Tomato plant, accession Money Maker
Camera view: vertical (180 deg); turntable rotation: 60 degrees
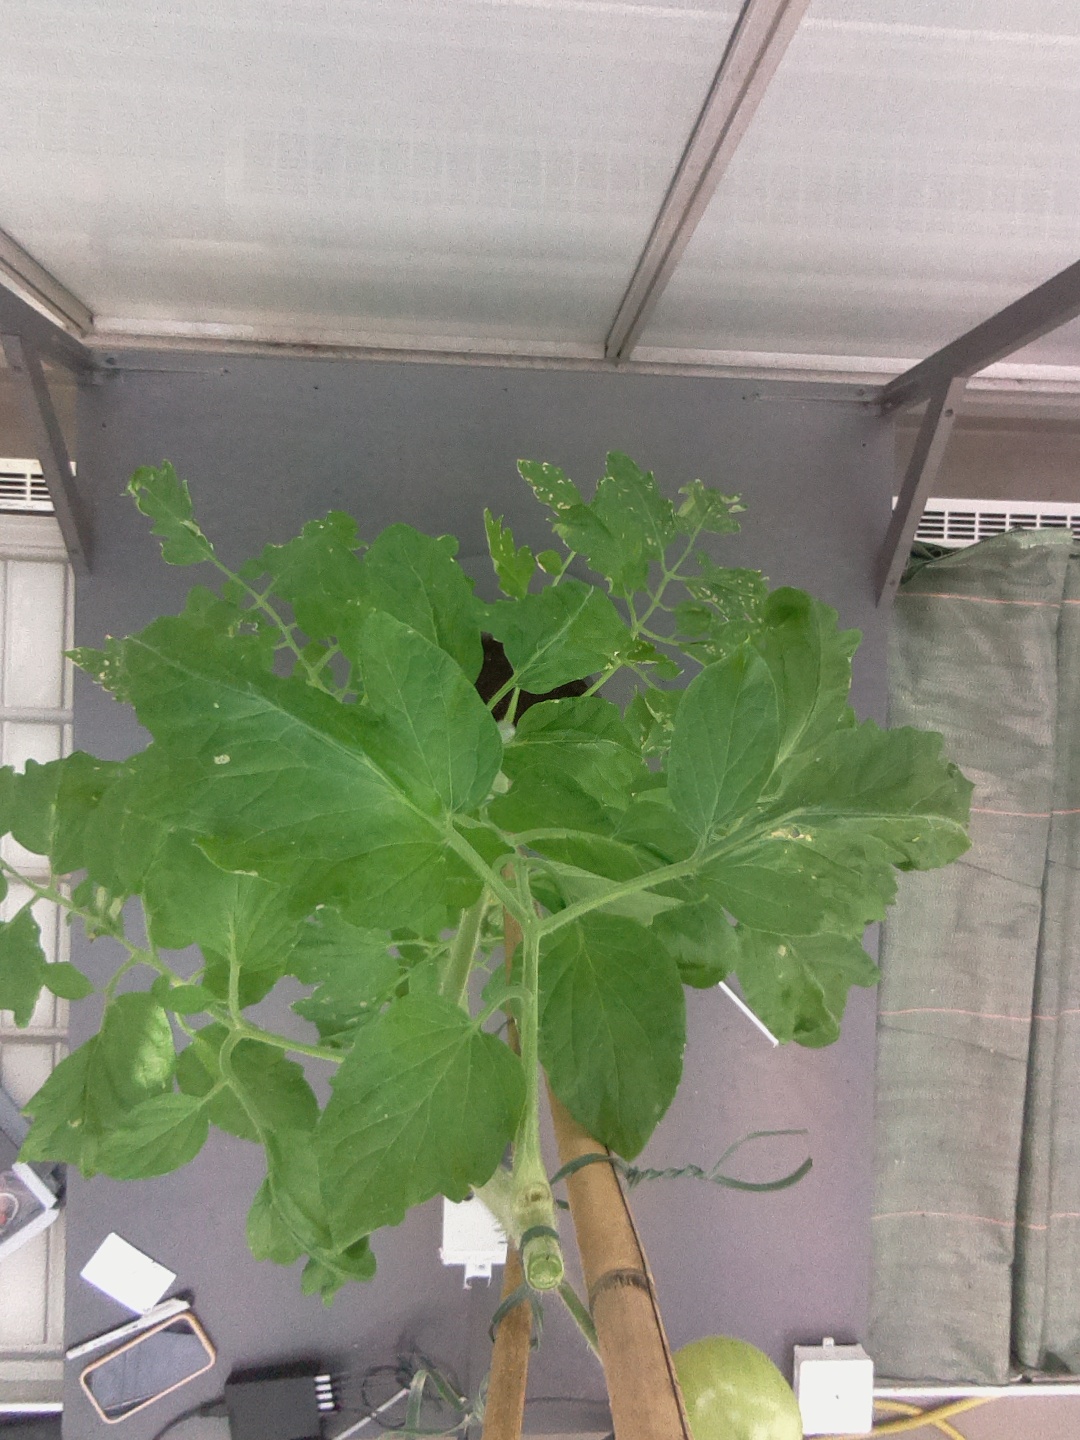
BBCH growth stage 73: 30%-40% of final fruit size